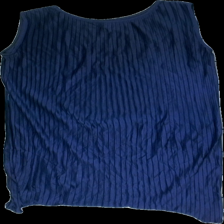
View: front
Type: Dress
Category: Ladies
Brand: Not in the list
Brand text on label: Tricel
Colors: Blue
Material: 100% tricel
Cut: Regular, Long, C-collar, Loose
Size: M
Season: All
Stains: Major
Price range: <50
Recommended usage: Export
Comment: yellow collar